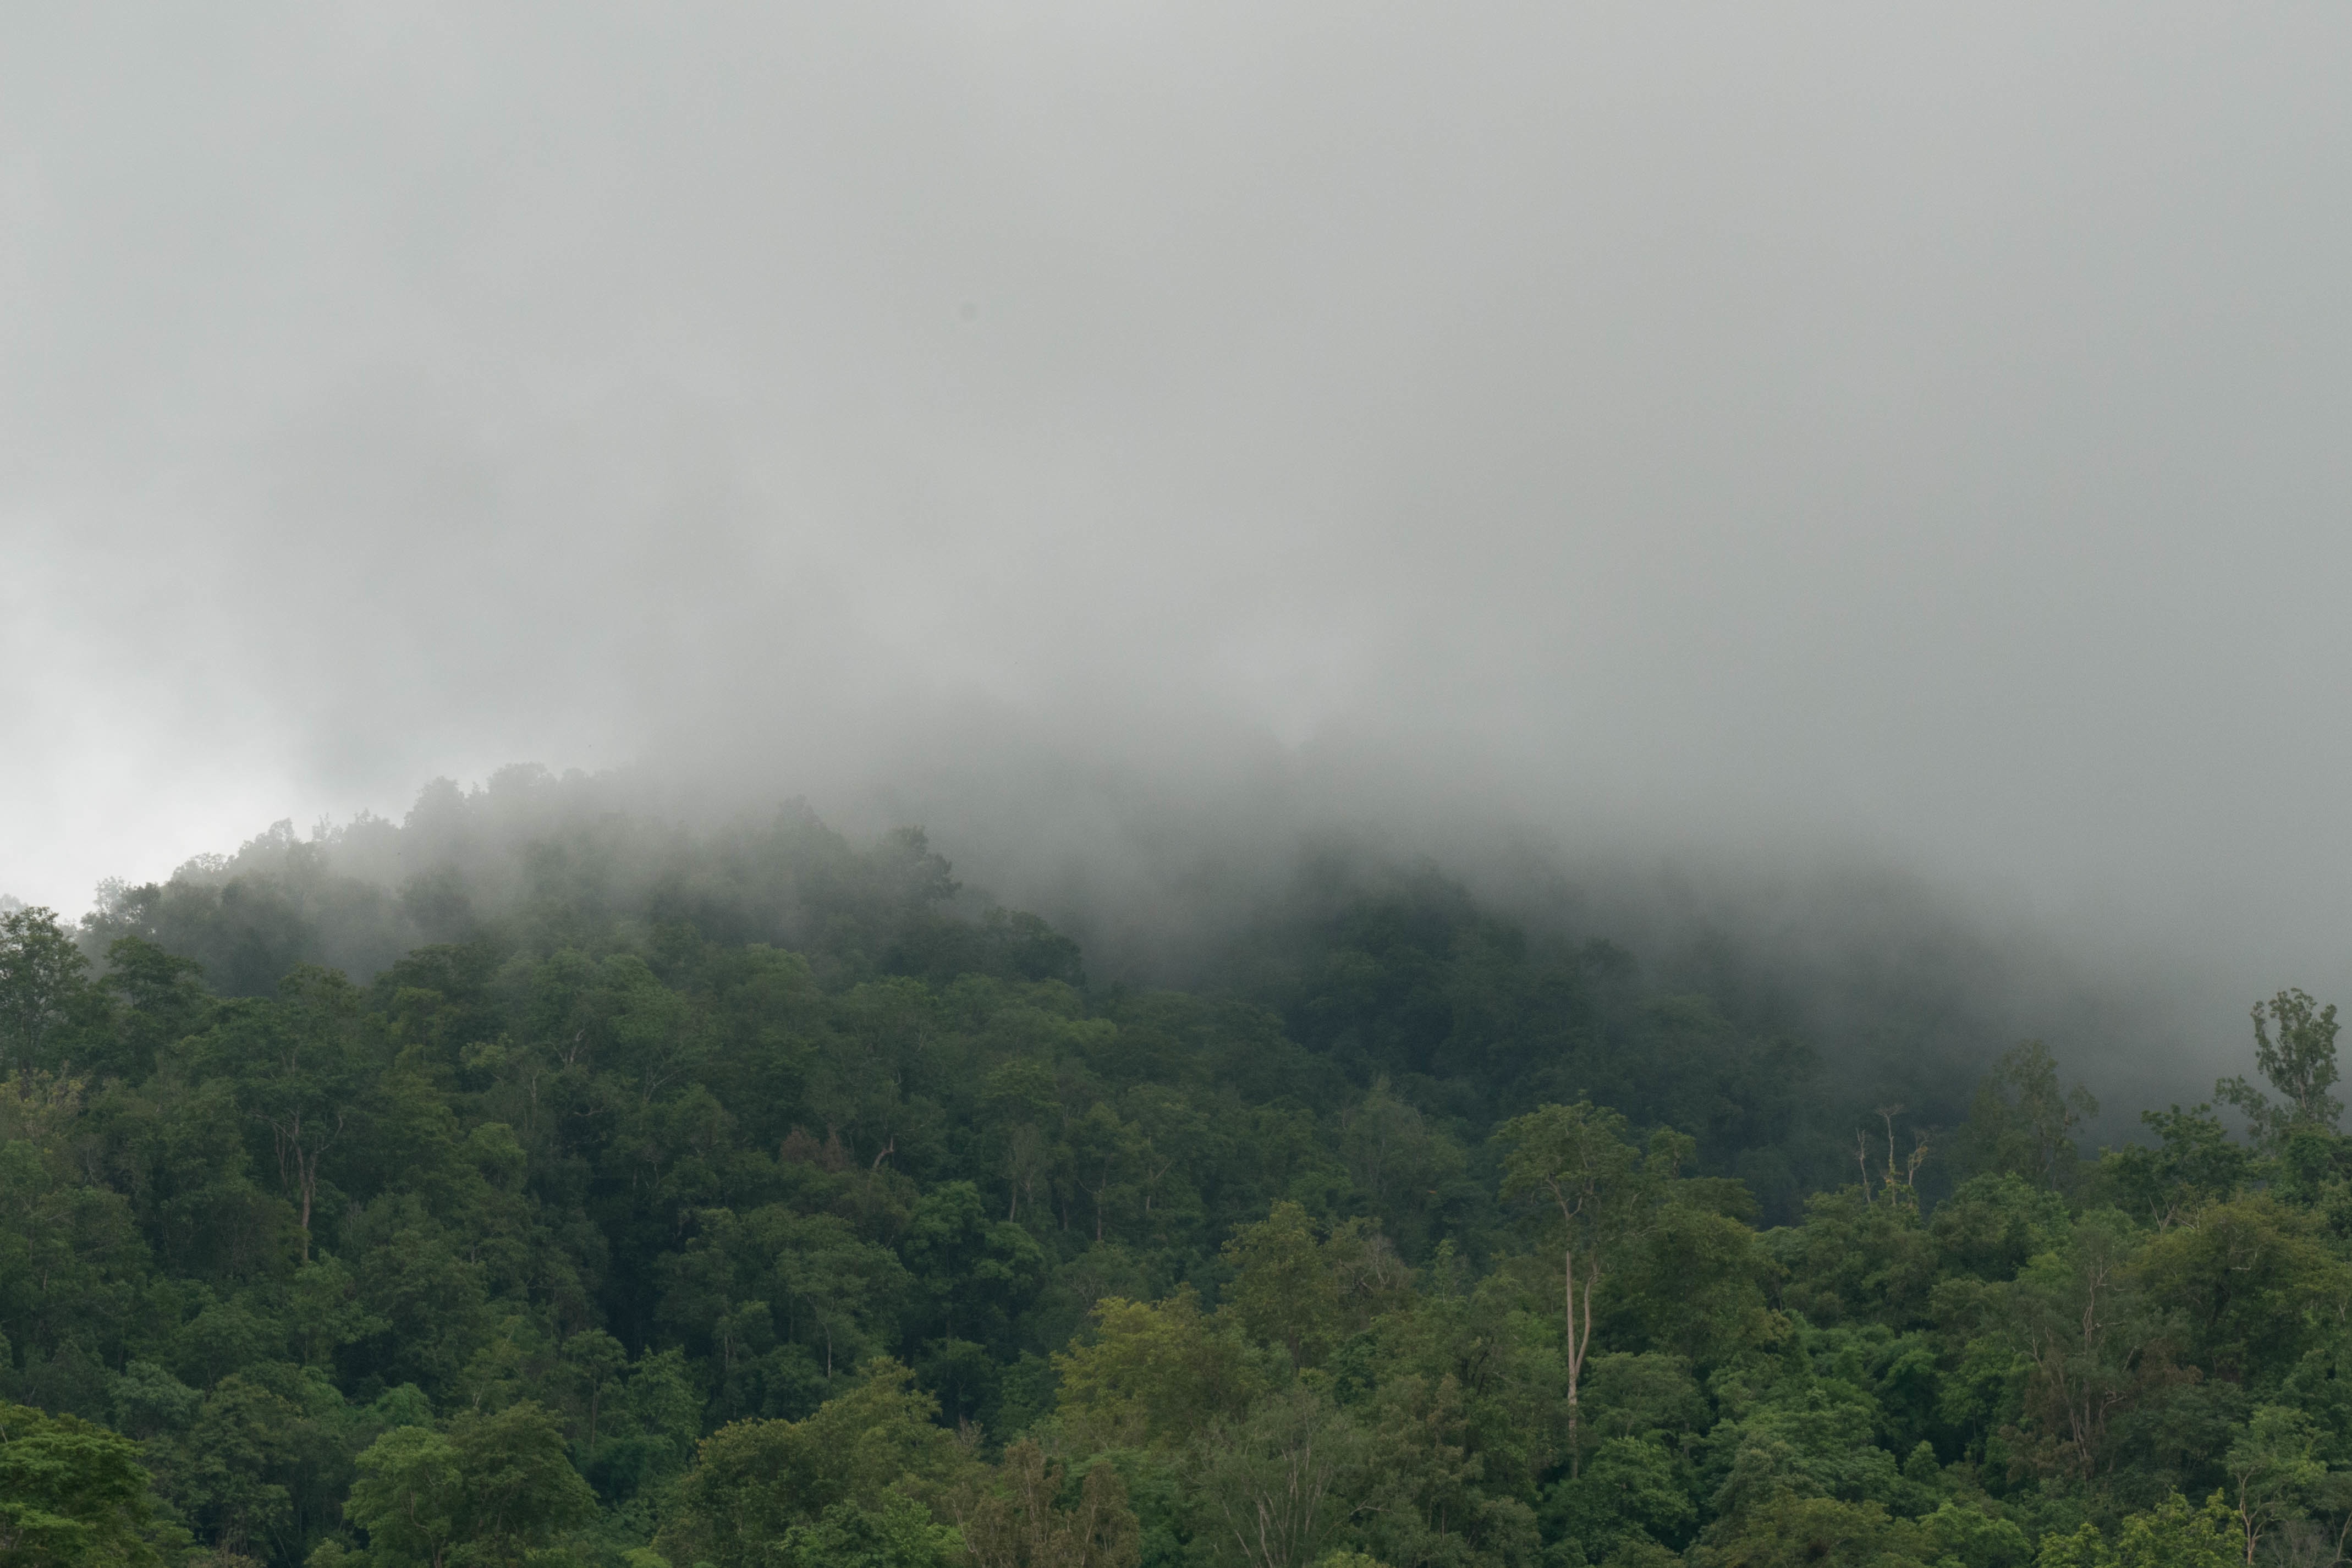
nature, forest, mountain, cloud, fog, mist, morning, hill, weather, haze, rainforest, habitat, natural environment, geographical feature, atmospheric phenomenon